Angel Pérez Otero

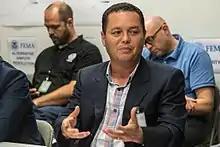
Pérez in March, 2018

Ángel Pérez Otero (born September 18, 1970) is a Puerto Rican politician, and former mayor of Guaynabo, Puerto Rico. He was a member of the Puerto Rico House of Representatives from 2005 to 2012.